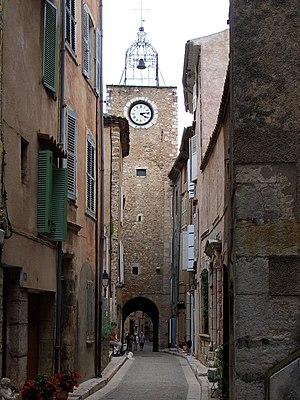
Rue de l'horloge, Aups. L'horloge a été construite au XVIe siècle. La face nord-ouest de l'horloge est visible.
Cet article recense les cadrans solaires protégés aux monuments historiques en France.
Cet article recense les monuments historiques du Var, en France.
Aups est une commune française, située dans le département du Var et la région Provence-Alpes-Côte d'Azur. Ses habitants sont appelés les Aupsois.